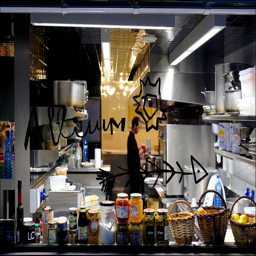
a display of food in a store window
a man in the kitchen moving some baskets on a table
A view inside a store through a glass window of an employee working.
A man preparing food inside of a kitchen next to a sink.
Looking though a glass into a industrial kitchen.